Jordan Leopold

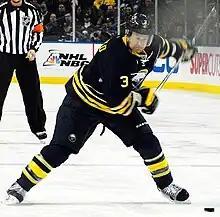
Leopold with the Sabres in 2012

On July 1, 2010, Leopold left the Penguins as a free agent and signed a three-year contract with the Buffalo Sabres.